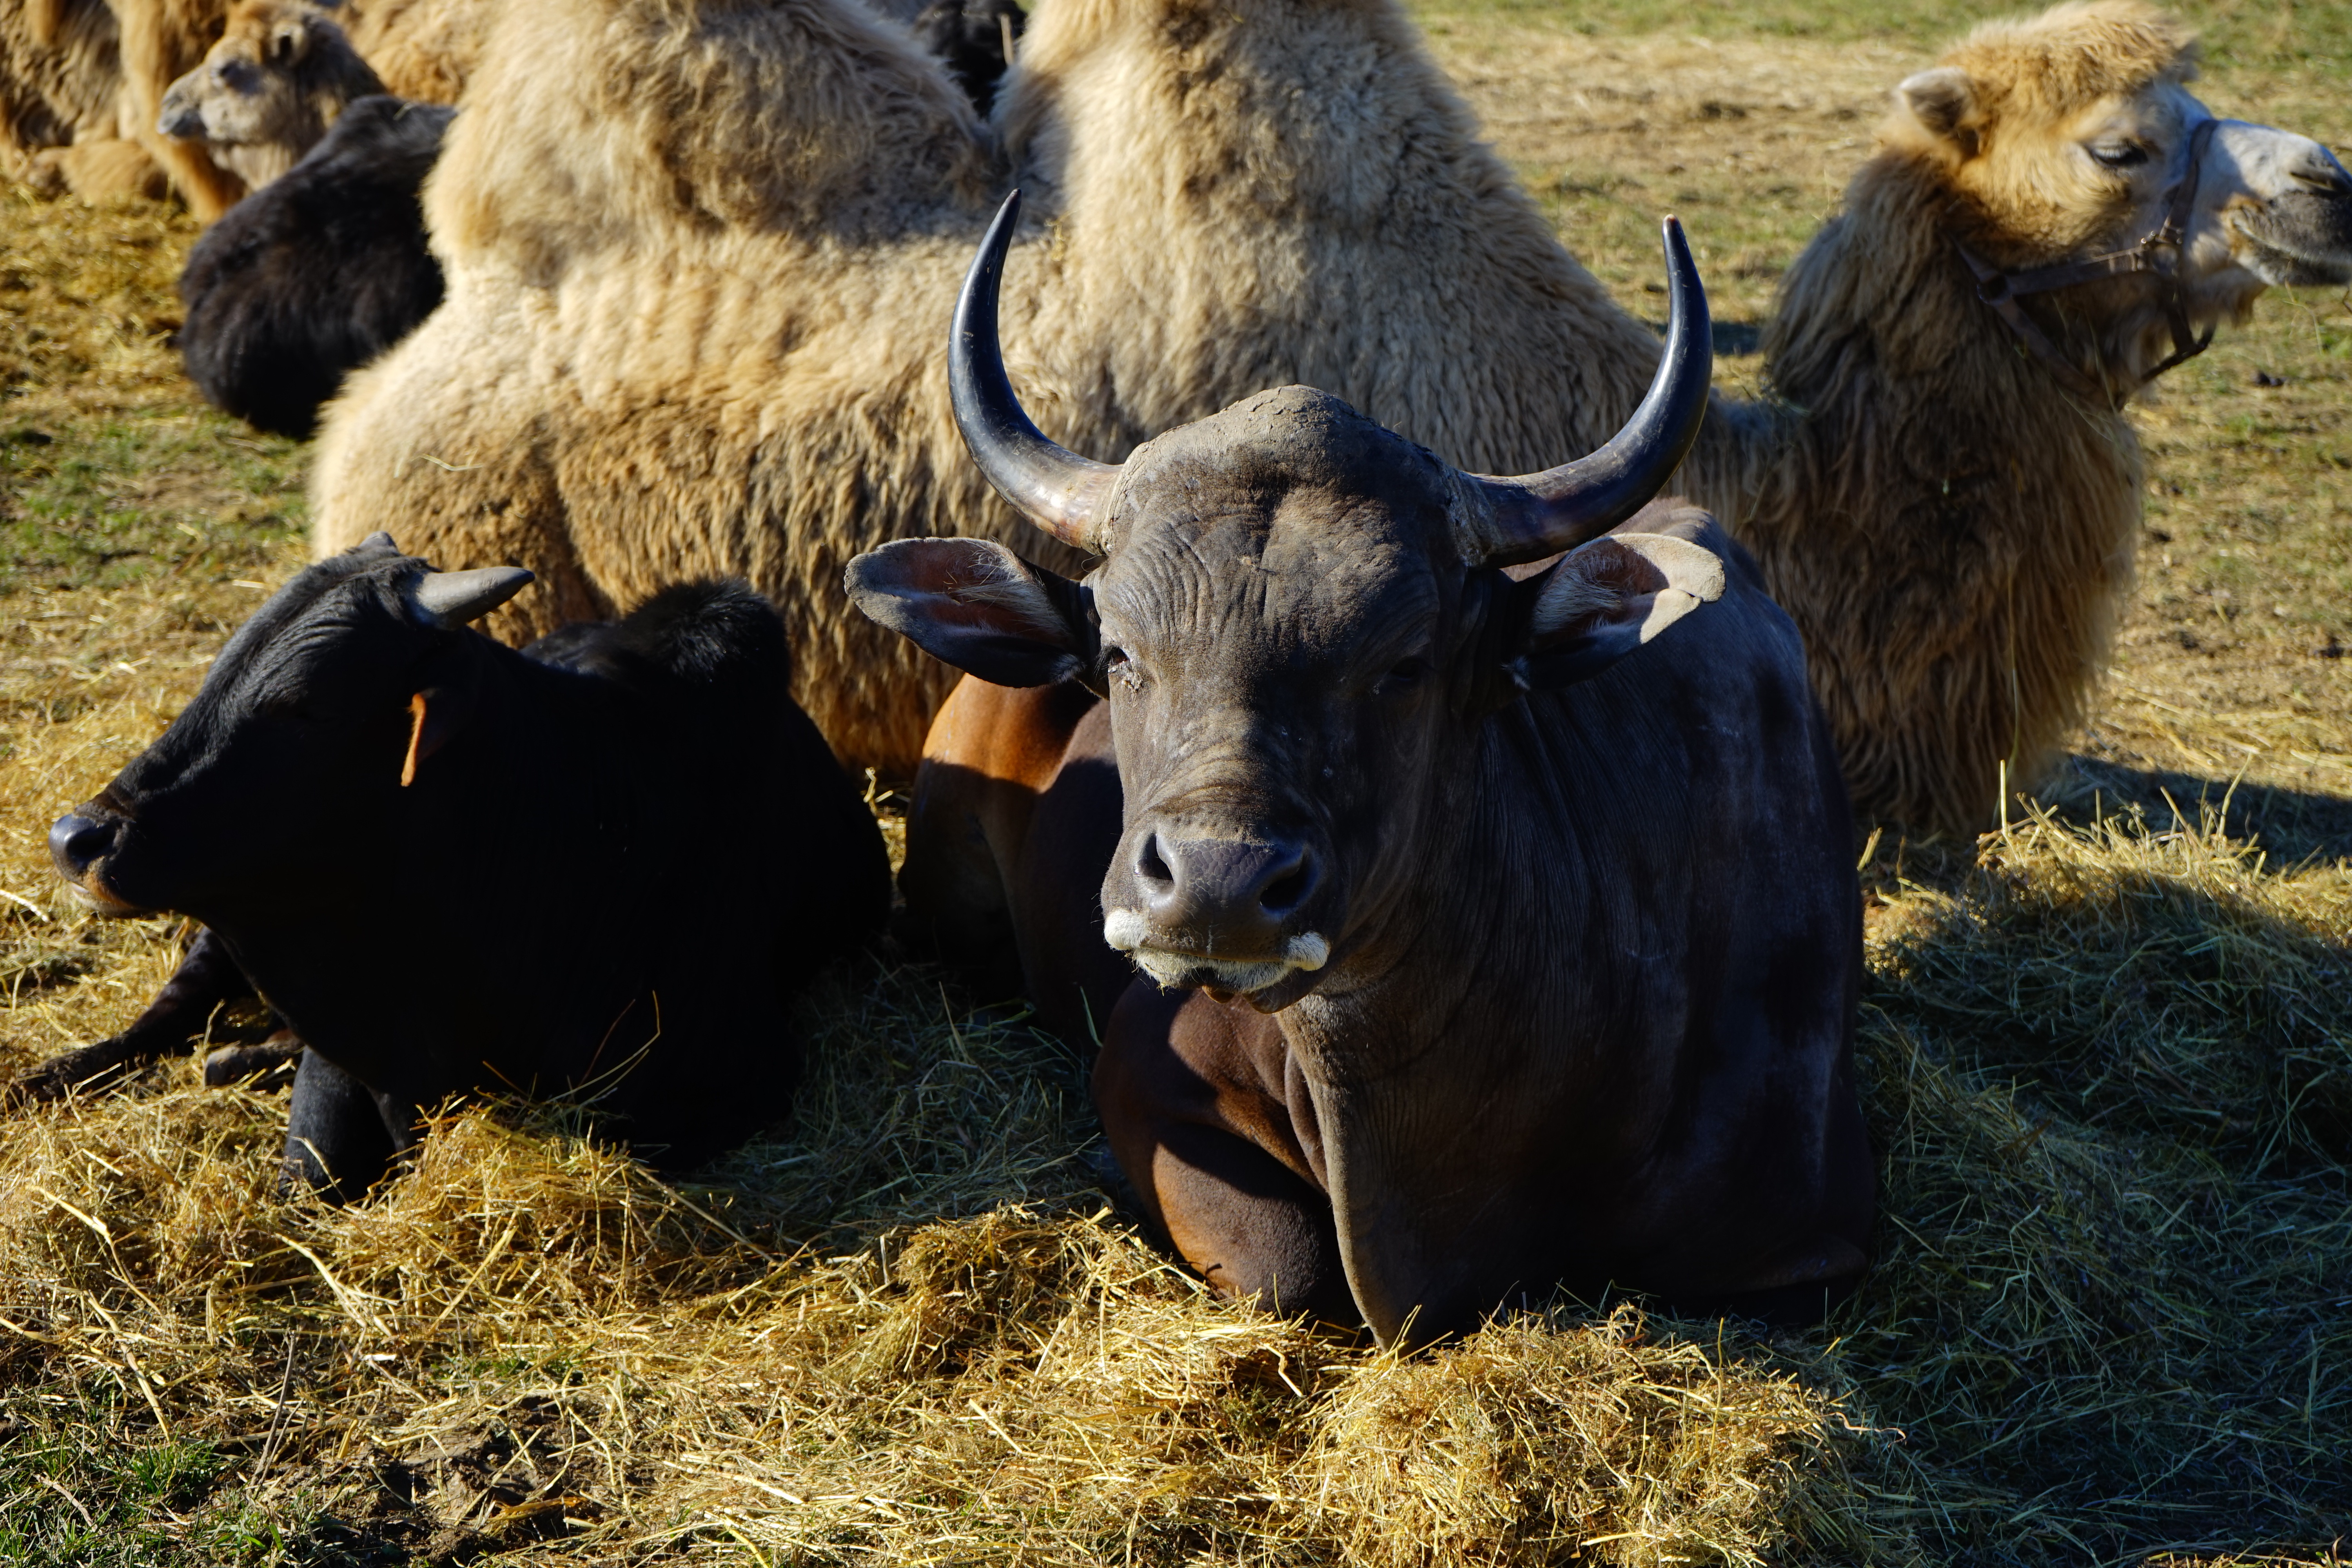
field, farm, wildlife, herd, pasture, grazing, livestock, mammal, rest, beef, fauna, vertebrate, yak, horns, concerns, rural area, cattle like mammal